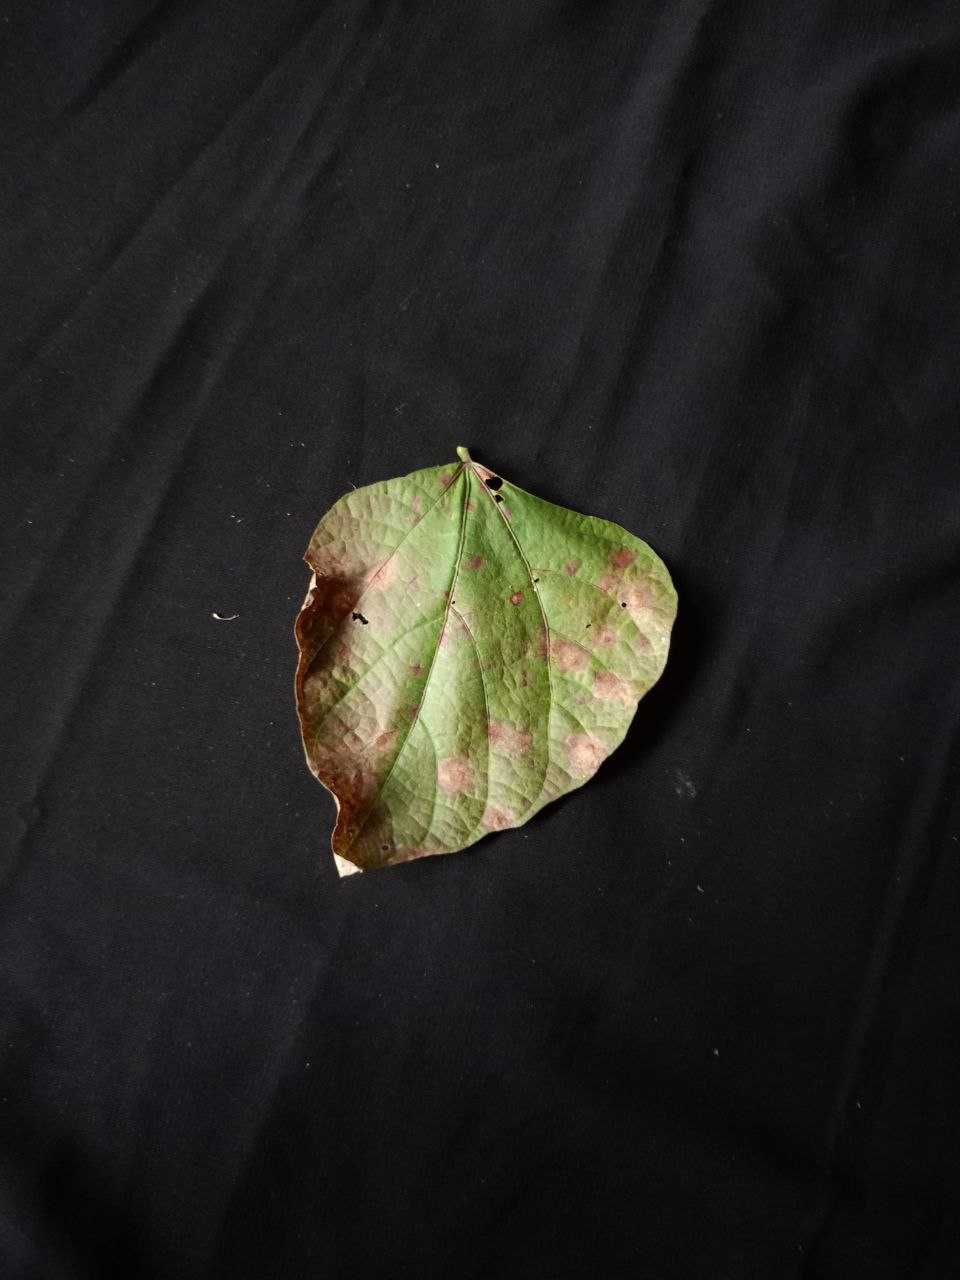
Crop: bean
Leaf condition: Blight